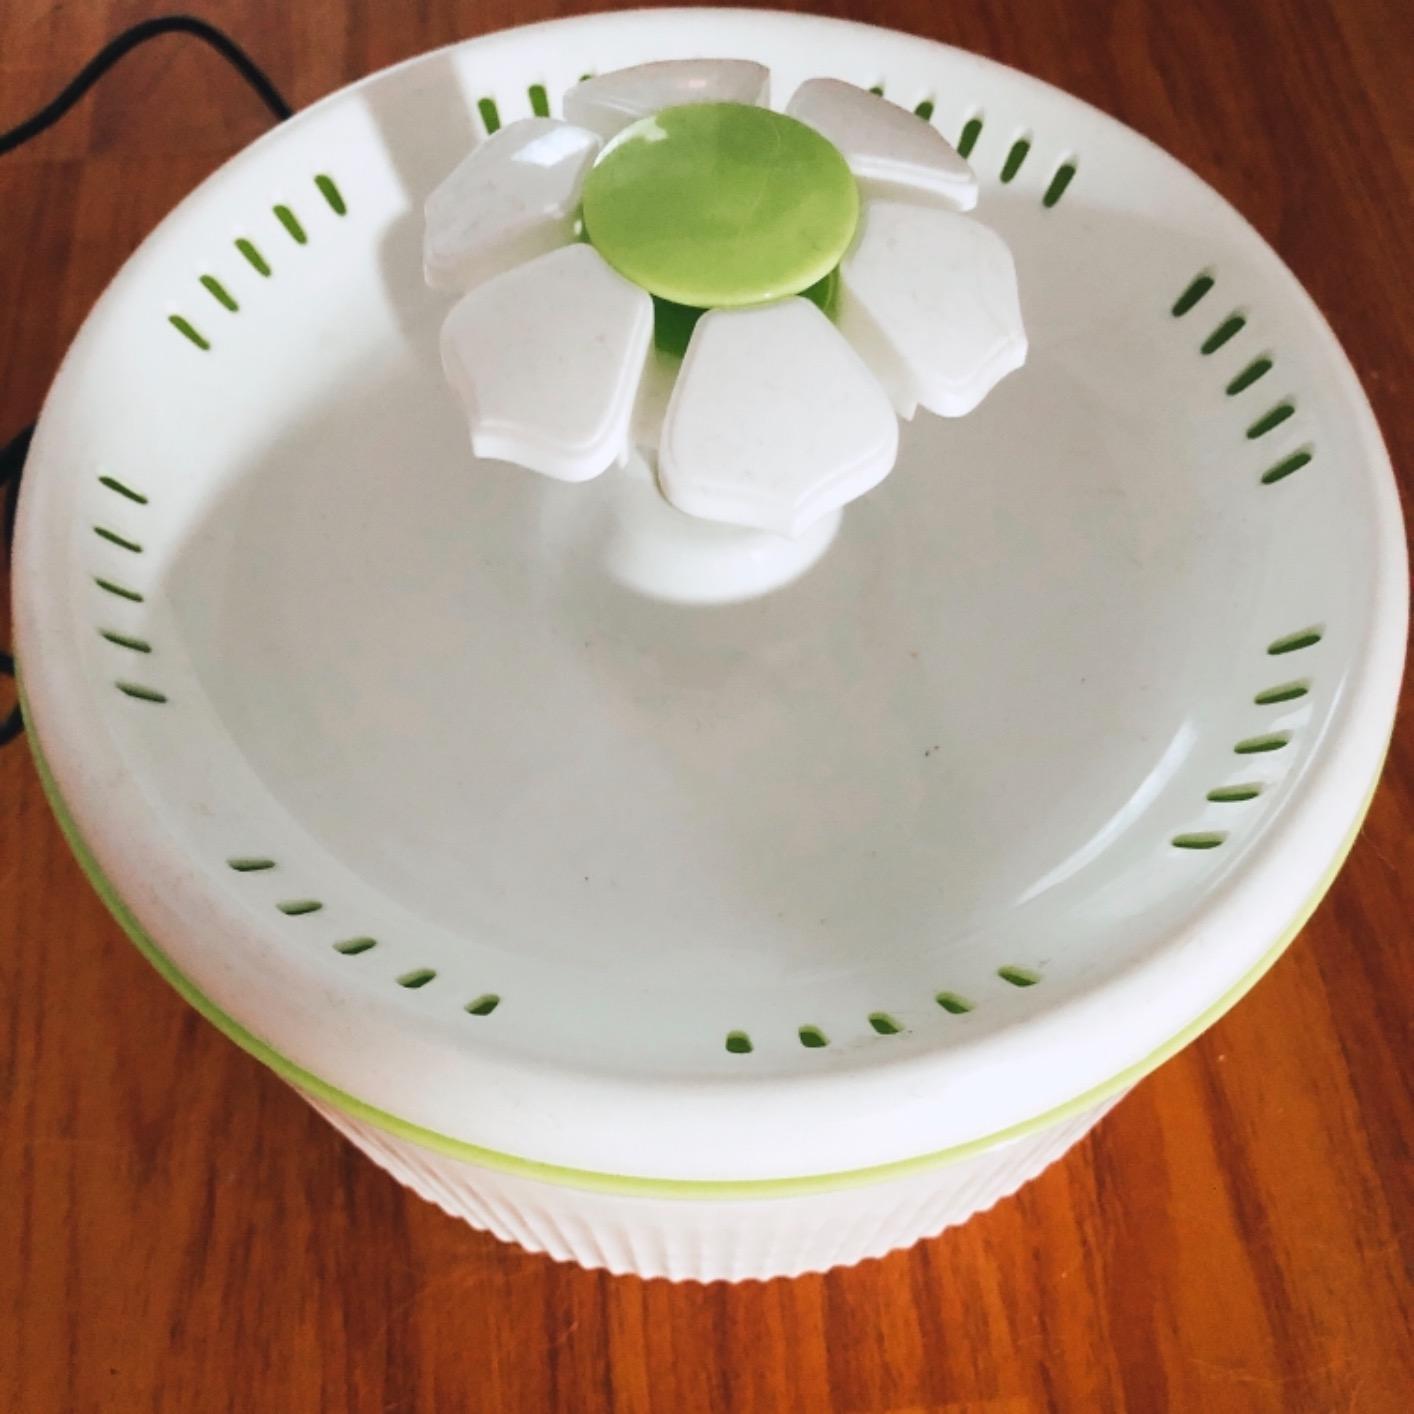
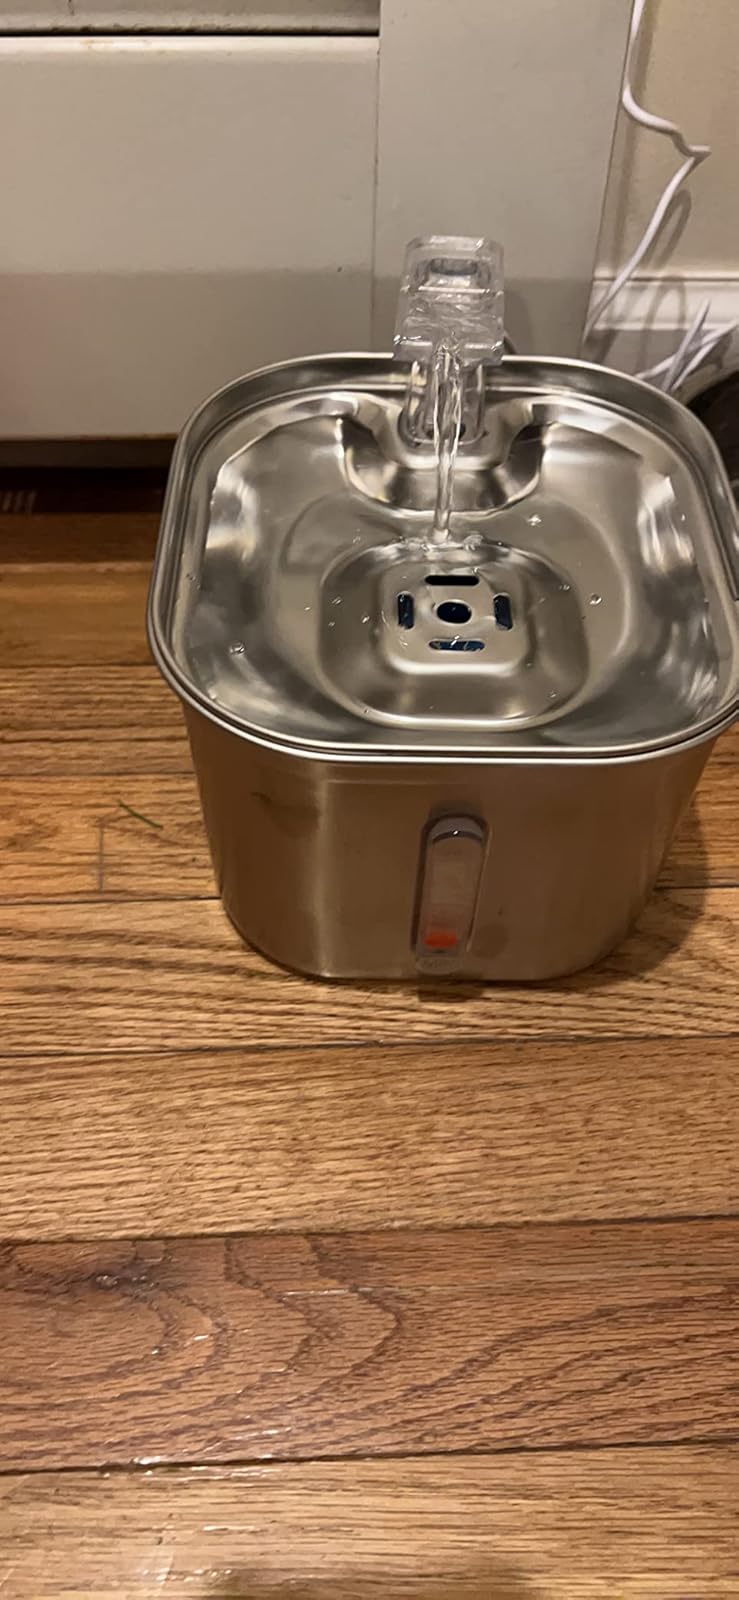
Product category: items_bowl
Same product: no